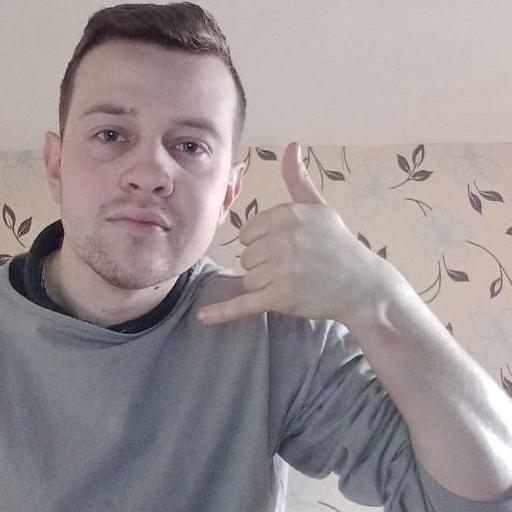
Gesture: call